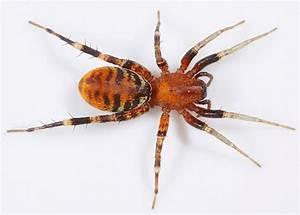
spider